New York, Philadelphia and Norfolk Railroad

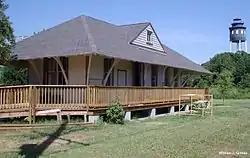
Replica of the Bloxom railroad station

The Surface Transportation Board approved the abandonment of the Hallwood-Cape Charles section on 31 October 2019 and in 2021 the state began removing the track. In 2020, VDOT produced a feasibility study for converting the 49 mile long right-of-way into a shared use path called the Eastern Shore Rail Trail. VDOT started work on two segments of the trail, totaling 3.5 miles in length, in May 2025 and plan to complete it in Summer 2026.